Croatian art

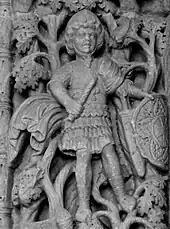
Trogir Cathedral: March is shown as a Roman soldier (the god Mars)

Sometimes the interlace was replaced by Biblical figures (as in the altar screen of the Sveta Nedjelja Church in Zadar), but the figures are flattened and depicted with stylized graphic lines. From "Crown Church of King Zvonimir" (so-called "Hollow Church" in Solin) comes the altar screen with the "figure of the Croatian King" on the throne with Carolingian crown, a servant by his side and a bowing subject. Linear cuts representing the folds of the robes are similar to the lines on their faces, and also on those on the frame. Today the board is a part of Split cathedral baptistery.